Bristol Aztecs

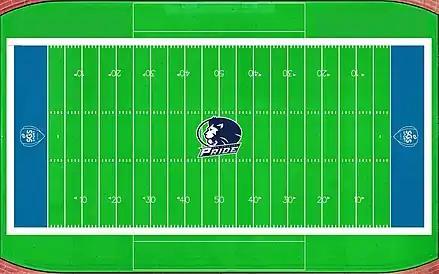
Home of the SGS Bristol Aztecs

American football teams typically have a large coaching staff, including a Head Coach, Offensive/Defensive/Special Teams coordinators, and various positional coaches. The coaching staff line-up for the 2023 season is as follows: